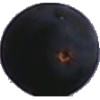
Label: blue_grape